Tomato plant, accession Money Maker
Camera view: vertical (180 deg); turntable rotation: 270 degrees
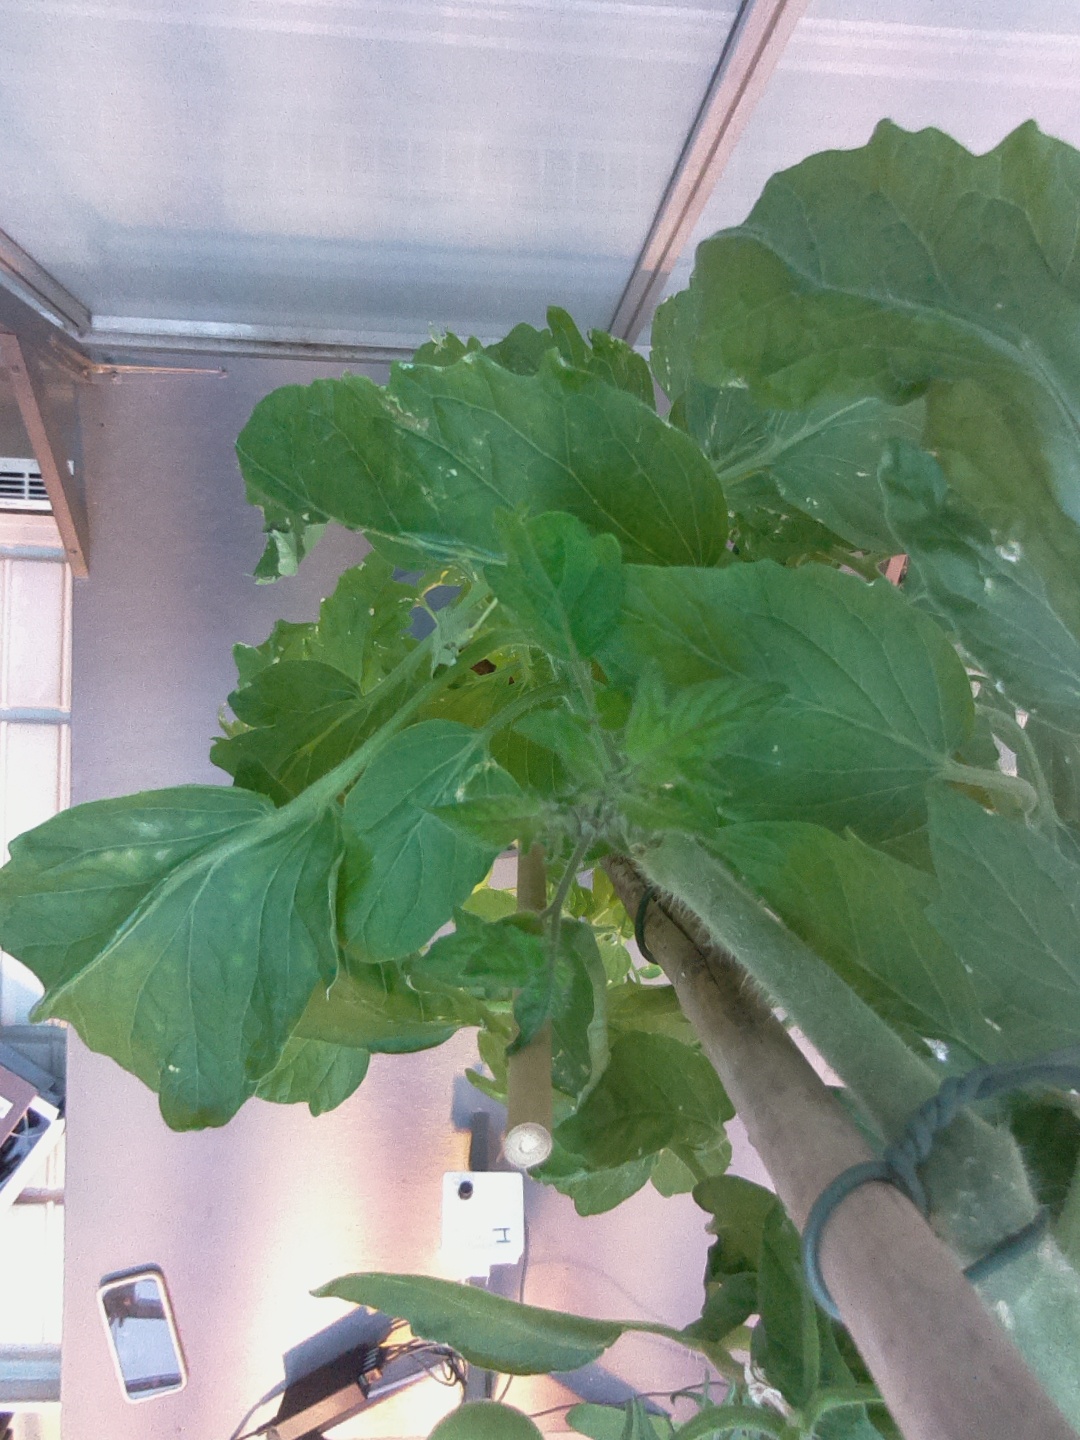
BBCH growth stage 74: 40%-50% of final fruit size